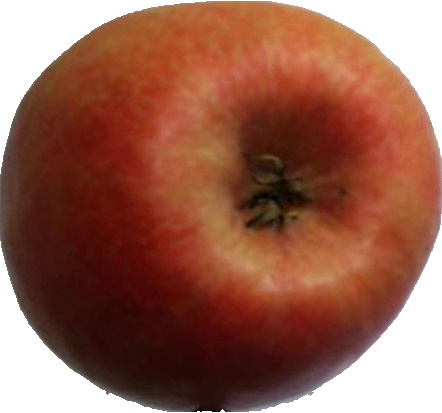
Label: apple_pink_lady_1